Anarchism in Iran

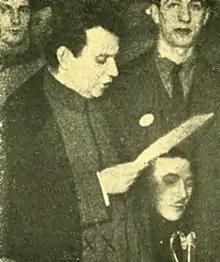
The keynote speech of the Congress of the Peoples of the East, being read by Grigory Zinoviev, a supporter of Ehsanollah Khan Dustdar.

With the outbreak of the Jungle Movement in Gilan, the Azeri anarchist intellectual Ehsanollah Khan Dustdar led a detachment of leftist Democrats from Tehran to participate in the revolution. By the time that the Russian Revolution broke out, the Jungle Movement already controlled most of Gilan. Described by an English observer as "Robin Hoods of the Caspian Marches", they carried out expropriation of property from the rich and redistributed it to the poor.